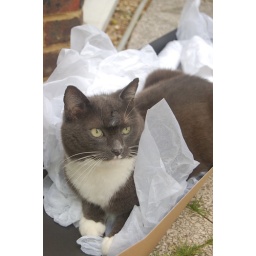
my cat Oscar in the wedding flower box